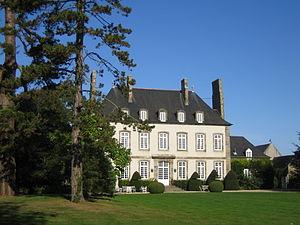
malouinière de la ville bague, Saint-Coulomb, arrondissement de Saint-Malo, Ille-et-Vilaine (photo)
La Ville Bague est une malouinière, du XVIIIᵉ siècle située sur la commune de Saint-Coulomb en Ille-et-Vilaine.
Une malouinière est une vaste demeure de plaisance construite par des négociants et armateurs de Saint-Malo aux XVIIᵉ et XVIIIᵉ siècles. On en compte 112 dans la région.
Jacques Chauveau était un homme d’affaires et passionné de marine français né le 27 août 1925 à Caen et décédé le 28 juin 2003 à Saint-Pétersbourg.